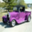
Label: pickup_truck